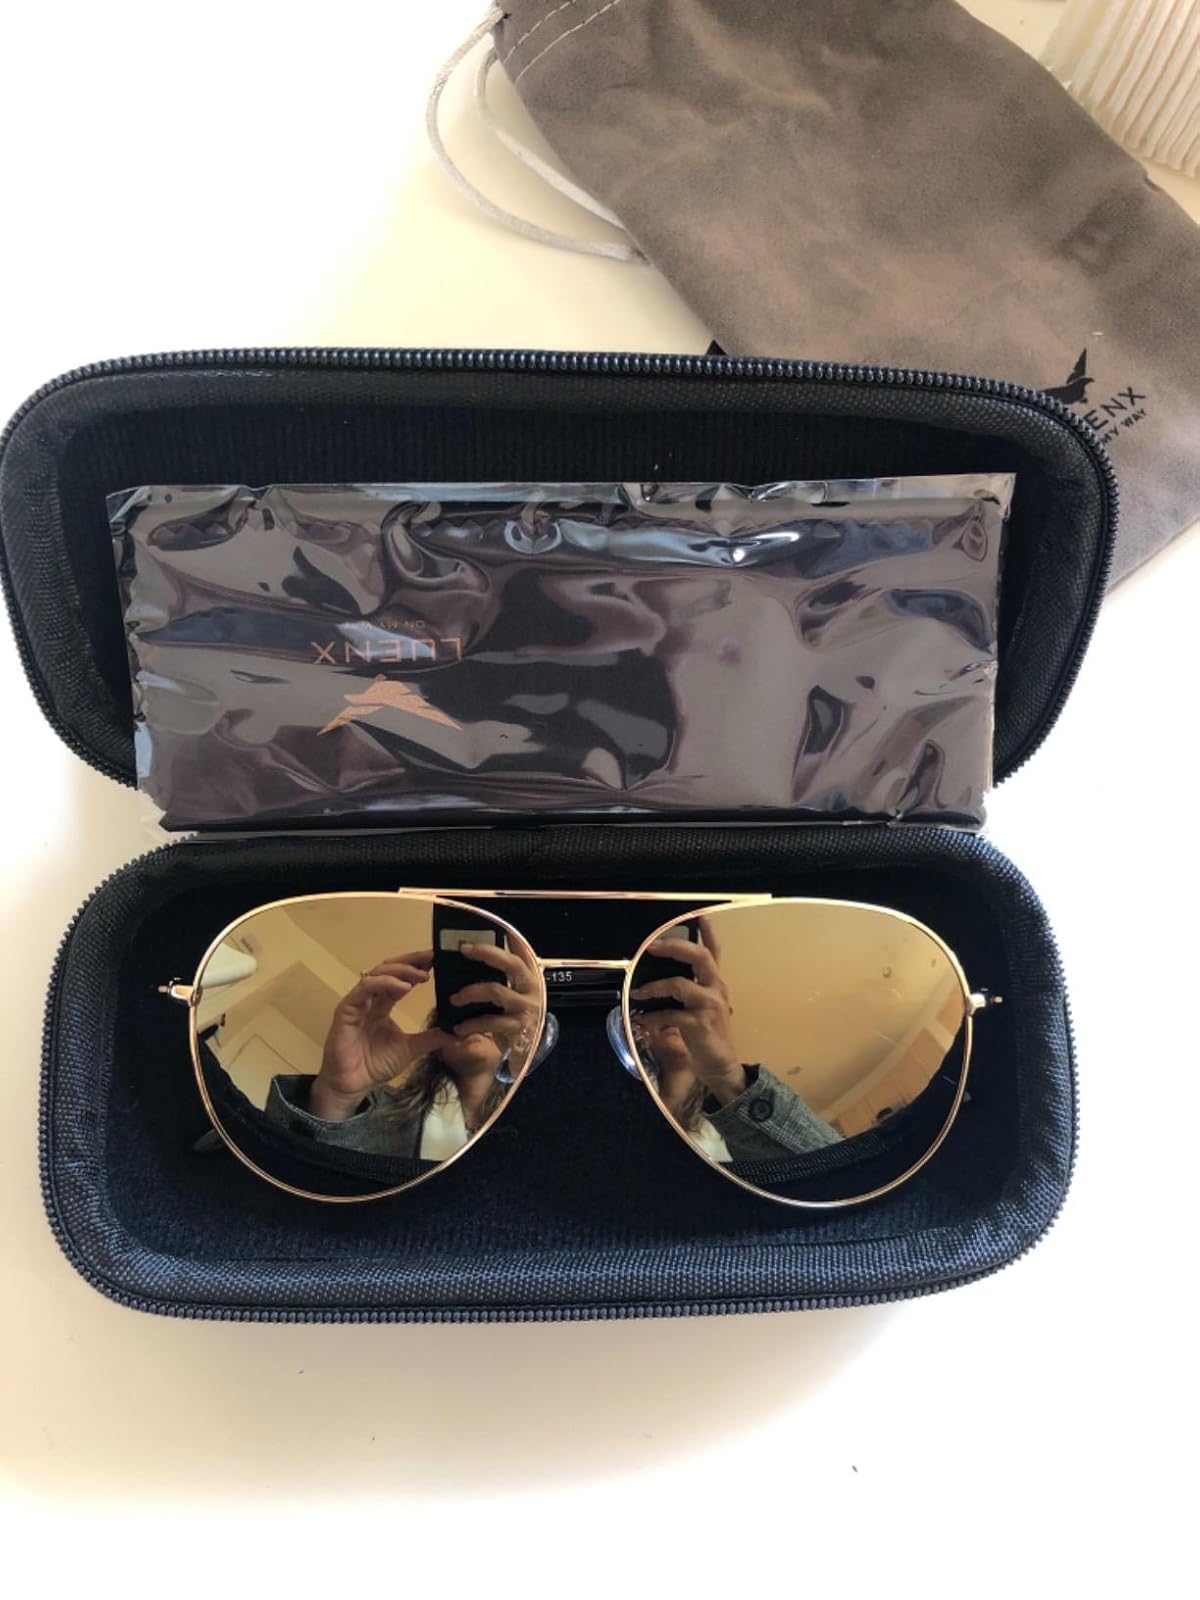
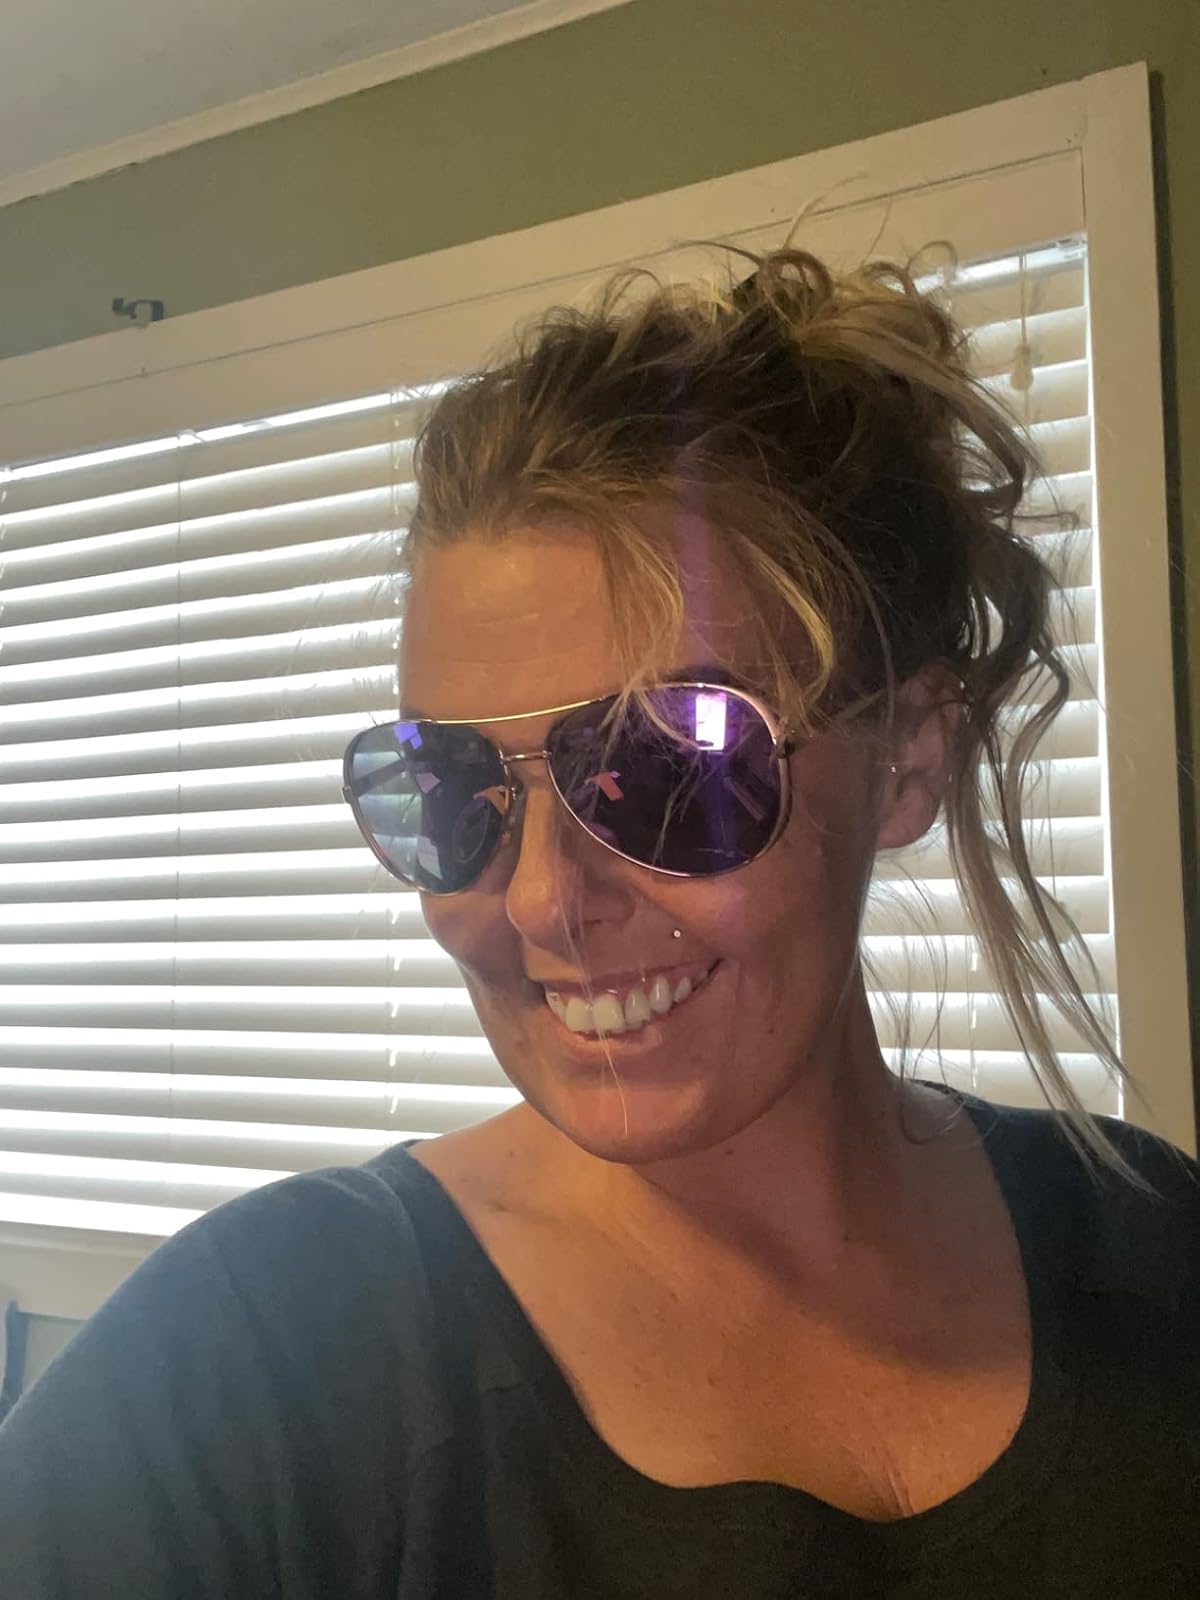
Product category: accessories_sunglasses
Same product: no